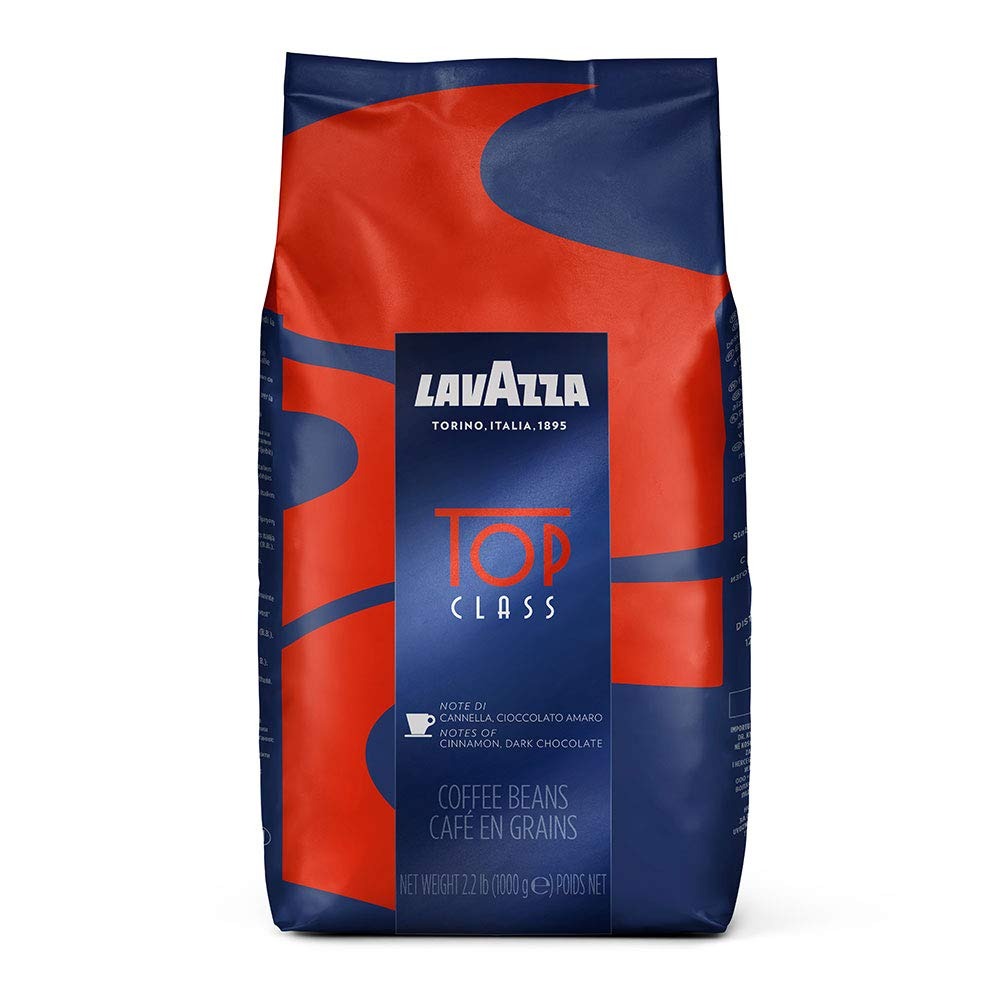
Item Name: Top Class Whole Bean (Case of 6)
Bullet Point: LAVAZZA HAS UPDATED THE LOOK OF THE BAGS, SAME FLAVOR, JUST DIFFERENT LOOK
Product Description: LATOPC CASE Features: -Case of 6 top class whole beans. -Made in Italy.
Value: 211.2
Unit: Ounce

Price: 36.92